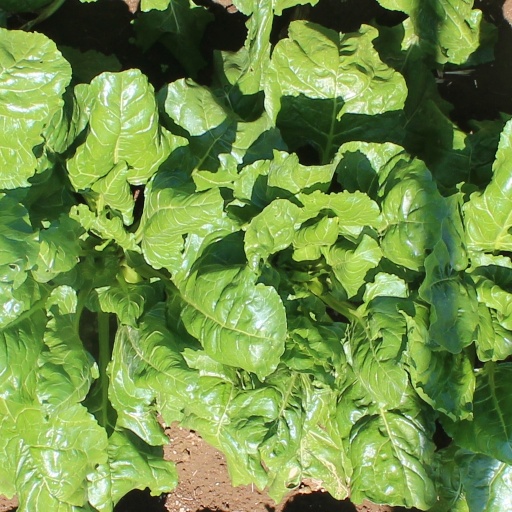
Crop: sugar beet